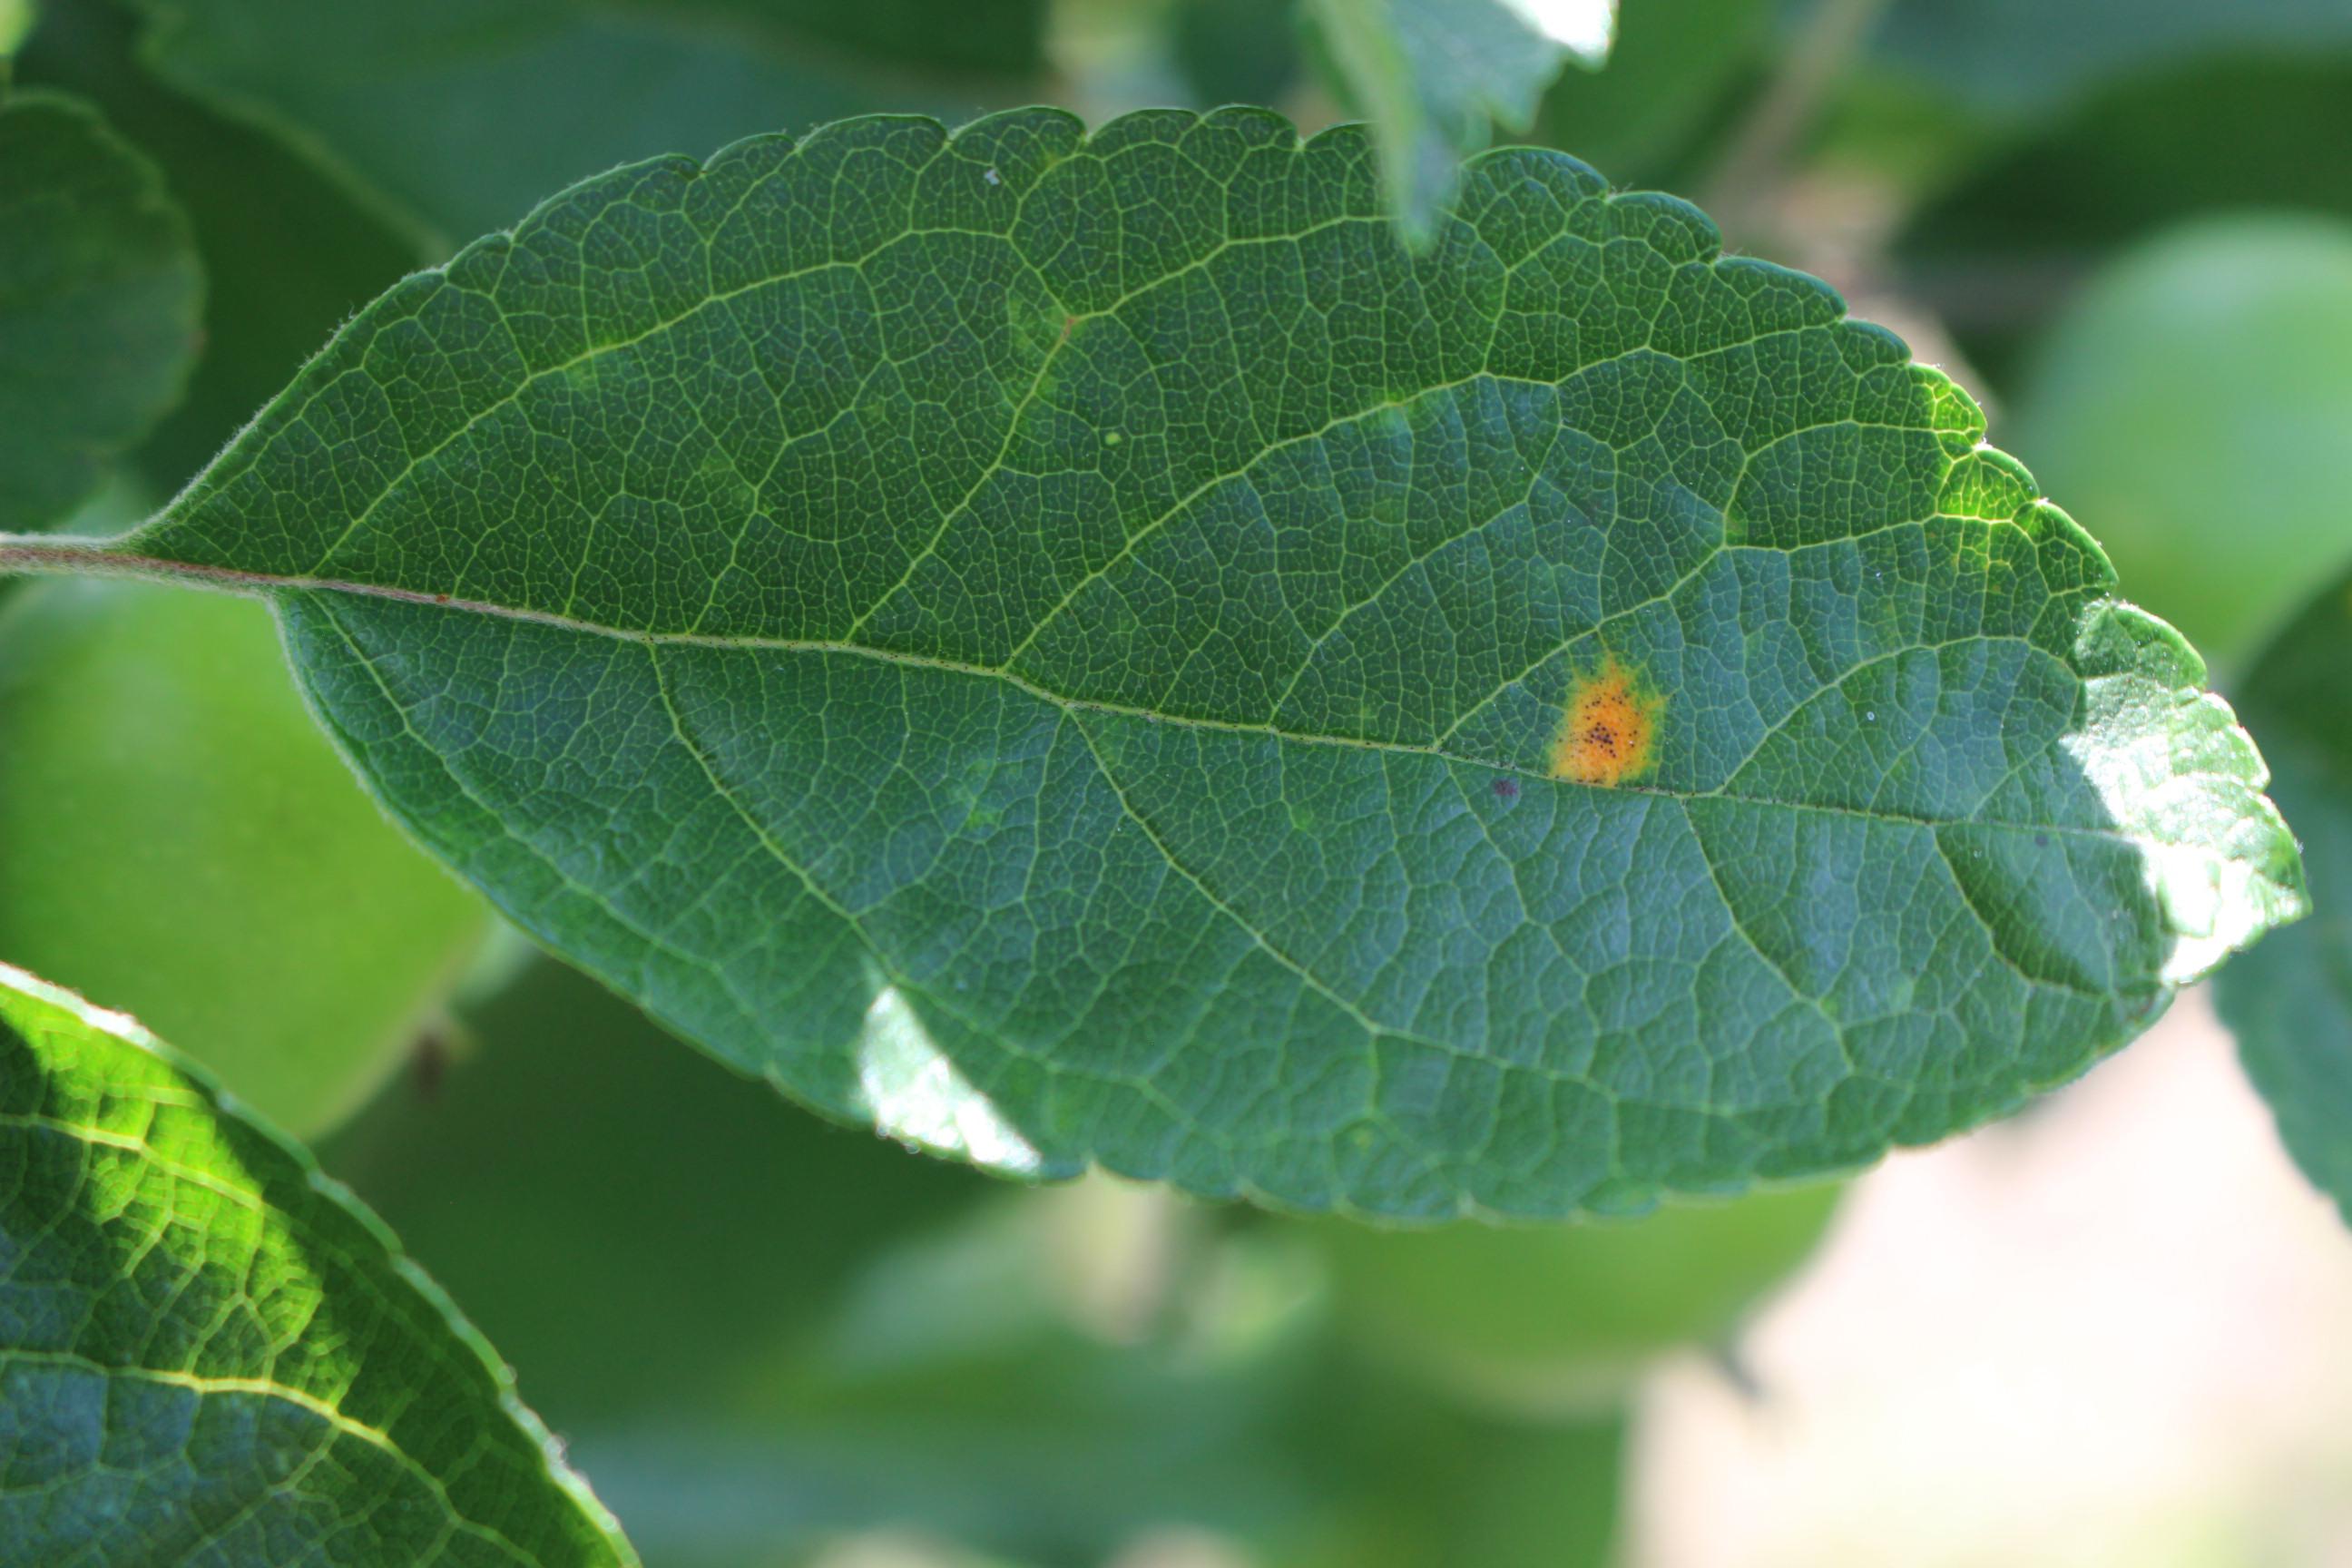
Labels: rust